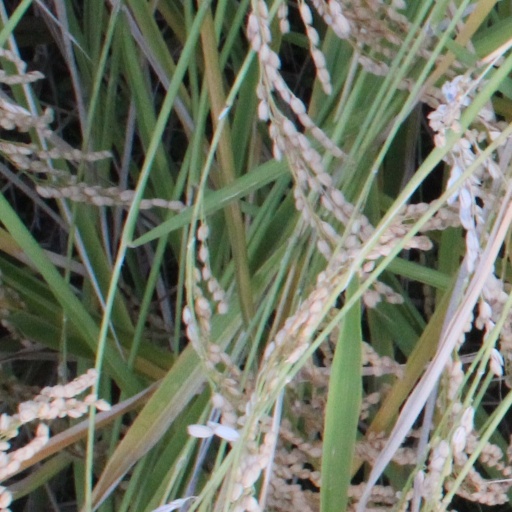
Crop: rice